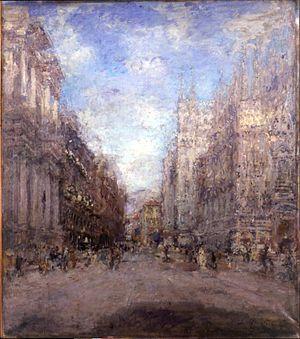
Luigi Mantovani, né le 28 mai 1880 à Milan et mort le 25 septembre 1957 dans la même ville, est un peintre italien.